Ilocano people

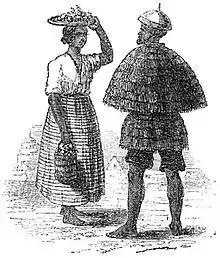

The American colonial period also marked a significant chapter in the larger history of Filipino migration. In 1906, the first group of Ilocano migrants, known as the ""Sakadas,"" were recruited by Albert F. Judd of the Hawaiian Sugar Planters Association (HSPA) to work on sugarcane plantations in Hawaii. This migration wave continued until 1919 and was a defining moment in the history of Ilocano emigration.